Kush Maini

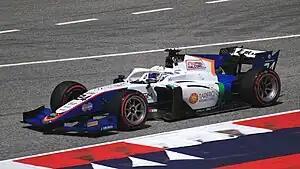
Maini driving the Dallara F2 2018 during the 2023 Spielberg Formula 2 round.

In November 2022, Maini was confirmed to drive for Campos Racing in the 2023 F2 season, also taking part in the 2022 Formula 2 post-season test at the Yas Marina Circuit. He qualified sixth in the Bahrain season opener He made a storming start in the feature race to second, but was later overtaken by teammate Ralph Boschung and late in the race by Zane Maloney, finishing fourth in the end. Fifth place in the Jeddah sprint race boosting him as the highest rookie in the standings, before securing his first and only podium in the Melbourne sprint race after scrapping with Arthur Leclerc. He finished ninth in the feature race. Baku was relatively superb, scoring a huge haul of points with a fourth and fifth place, lifting him to fifth in the standings early on. The next round in Monaco started on a wrong note, being spun on the opening lap in the sprint. Nonetheless, a timely red flag salvaged his weekend, and was able to finish the feature race in sixth place, having not yet changed his tyres prior.